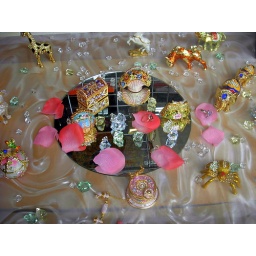
shiny objects in window